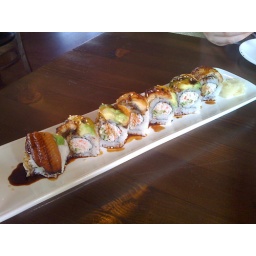
fish in a bottle